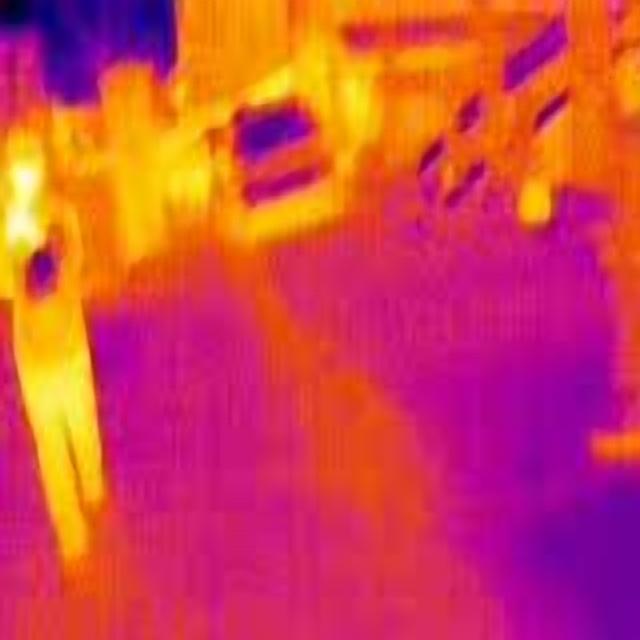
Detected objects:
label: person